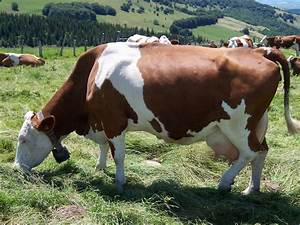
Label: mucca